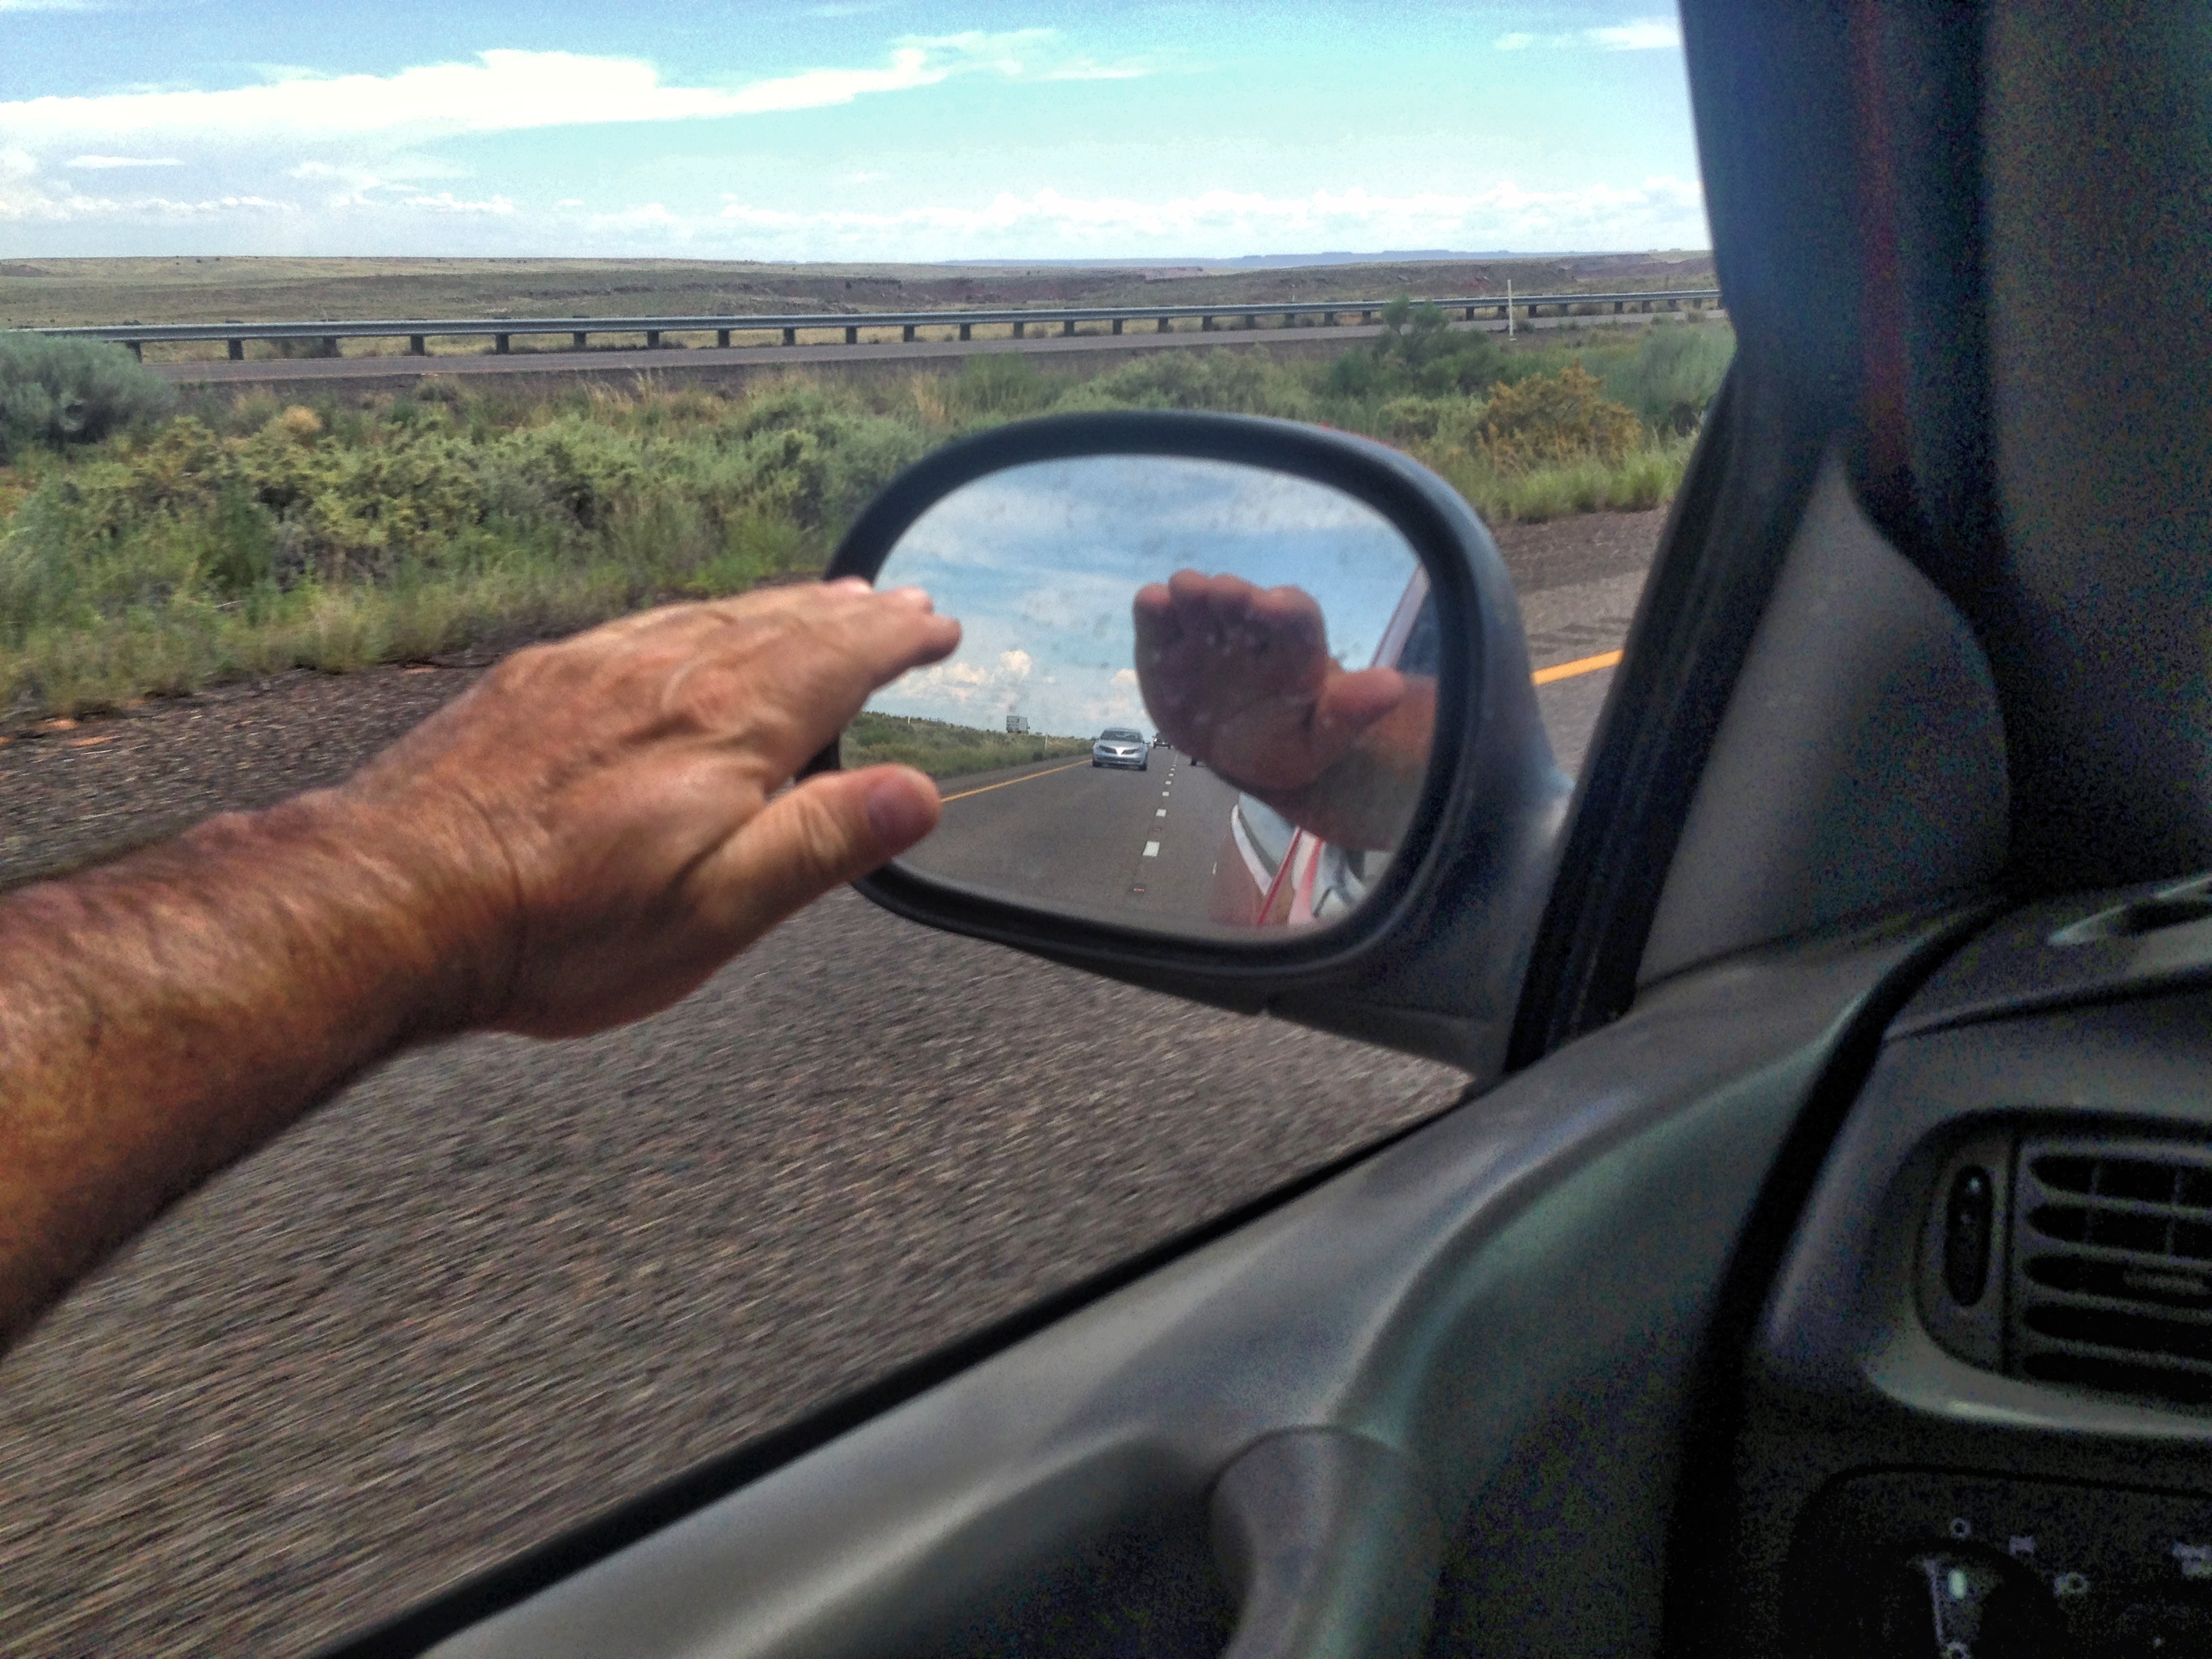
car, driving, vehicle, steering wheel, 2015365, sport utility vehicle, automobile make, automotive exterior